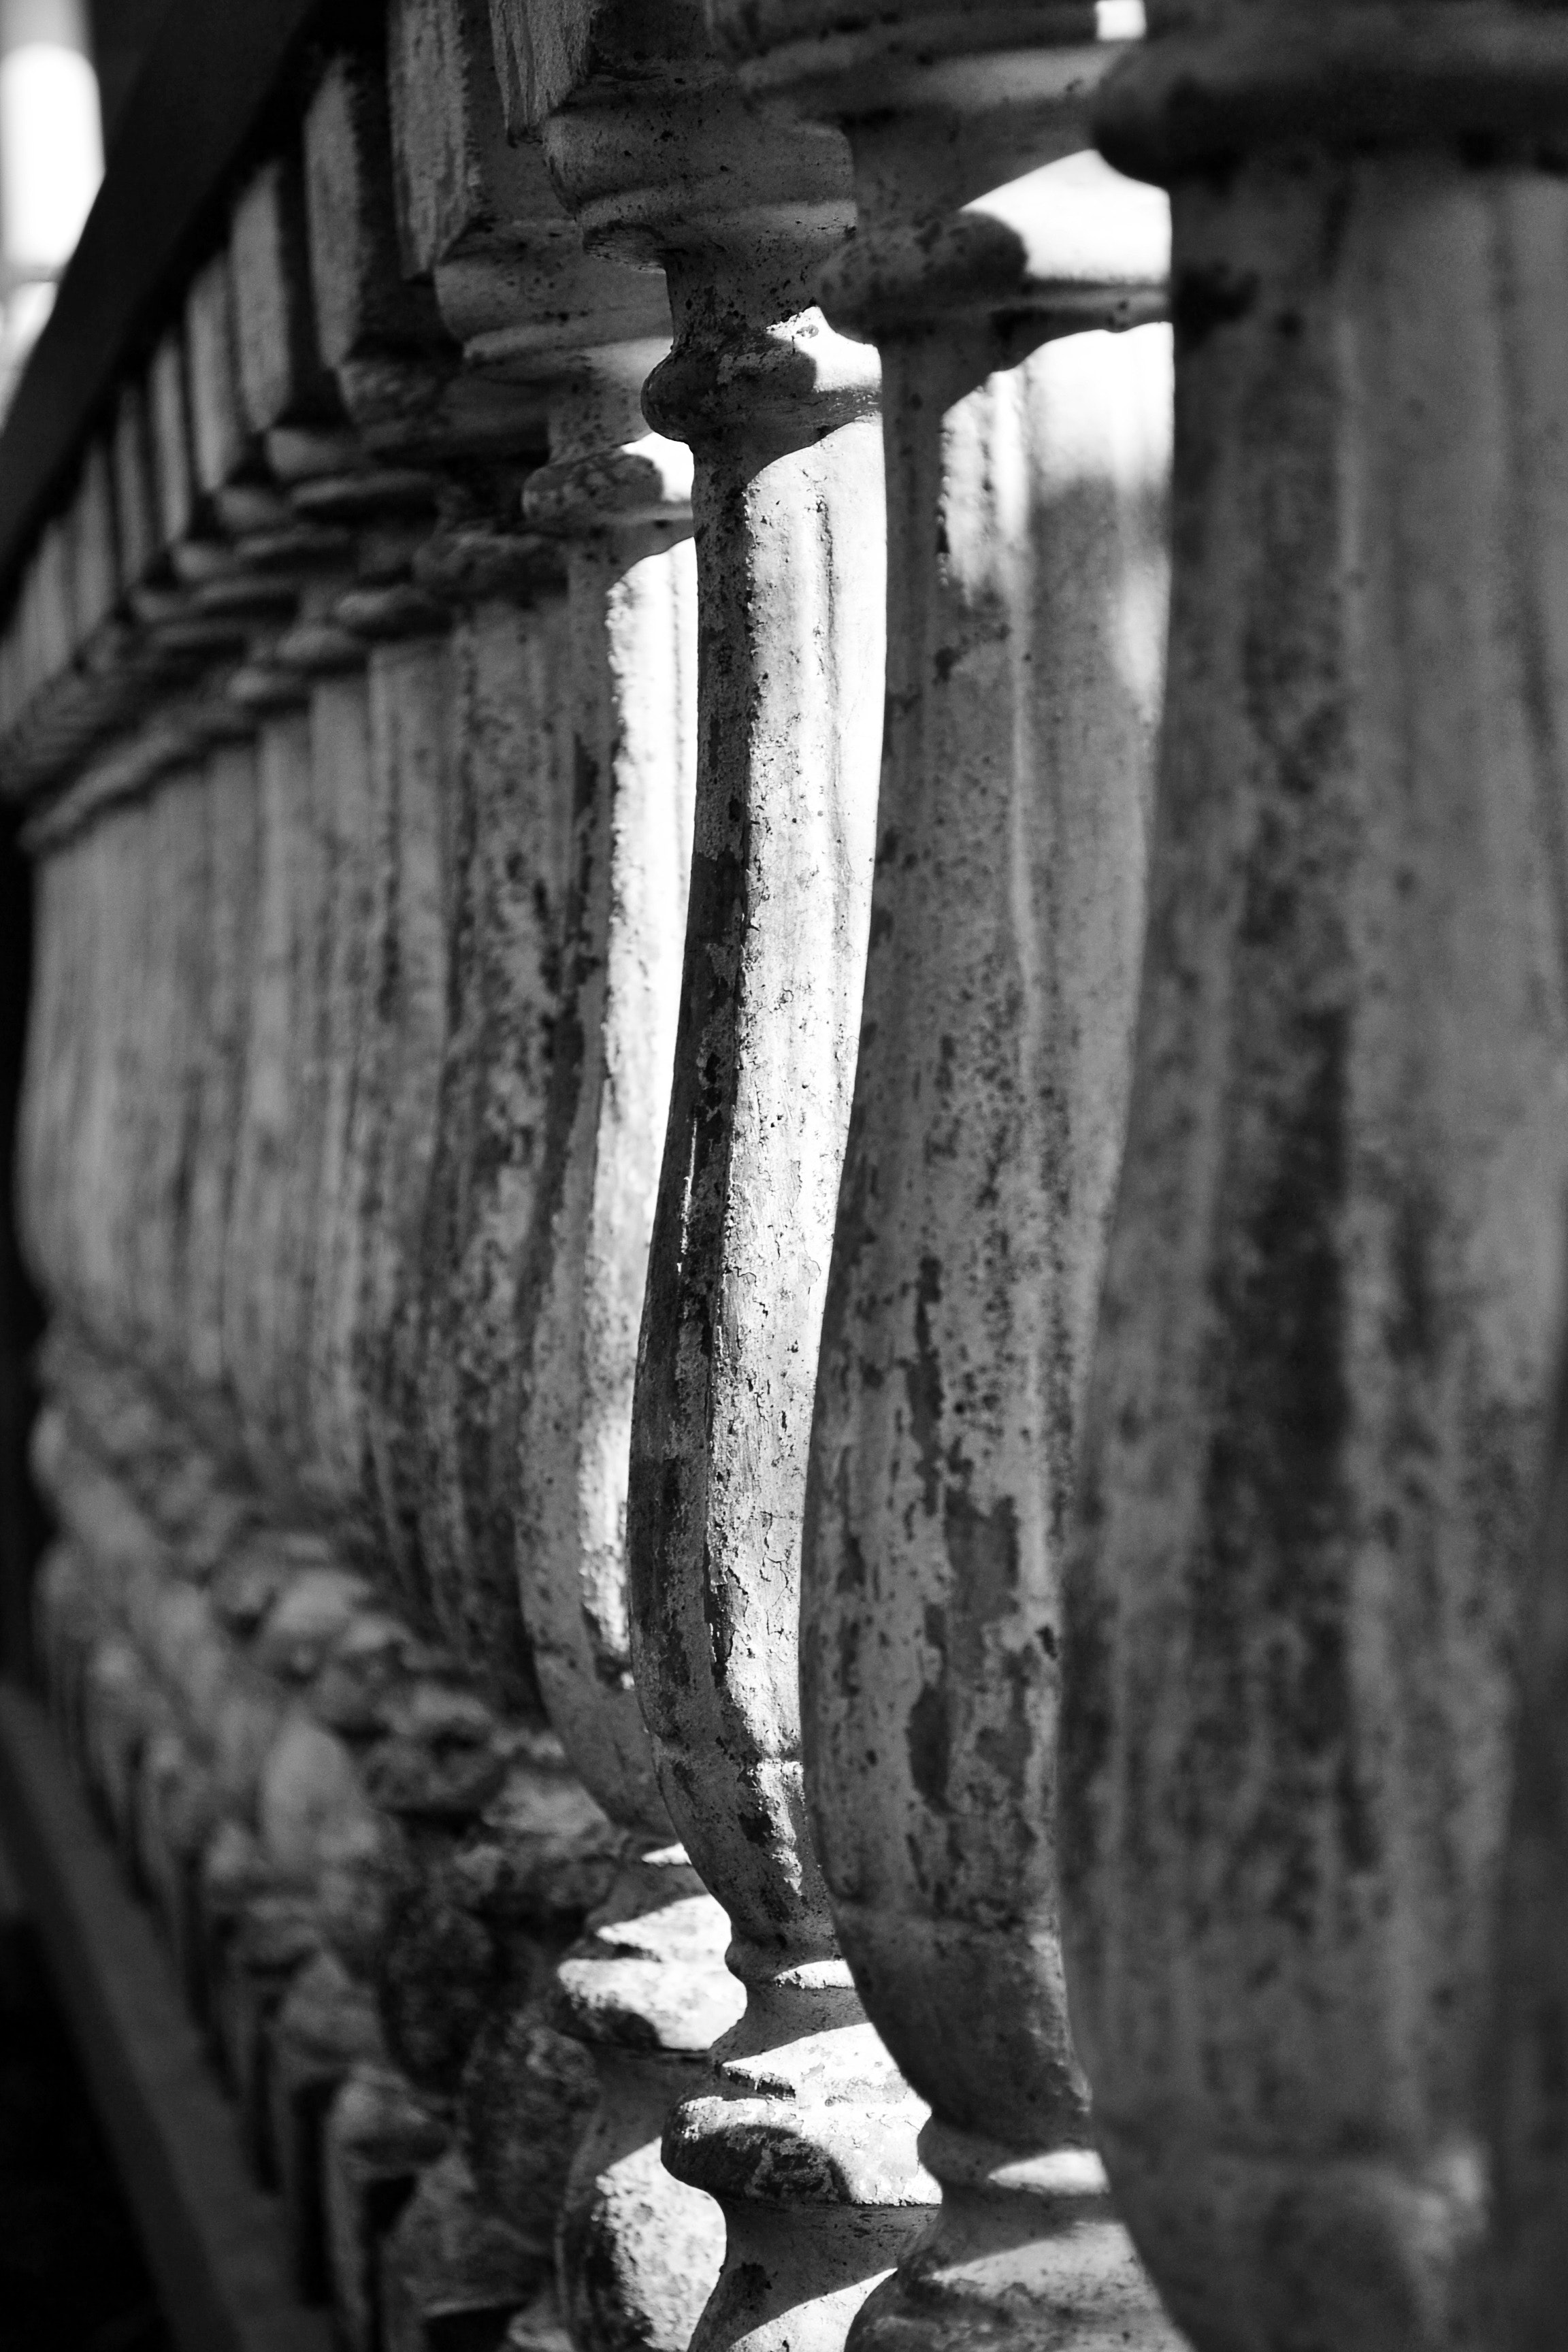
black and white, monochrome photography, monochrome, column, architecture, rock, tree, photography, still life photography, stock photography, history, baluster